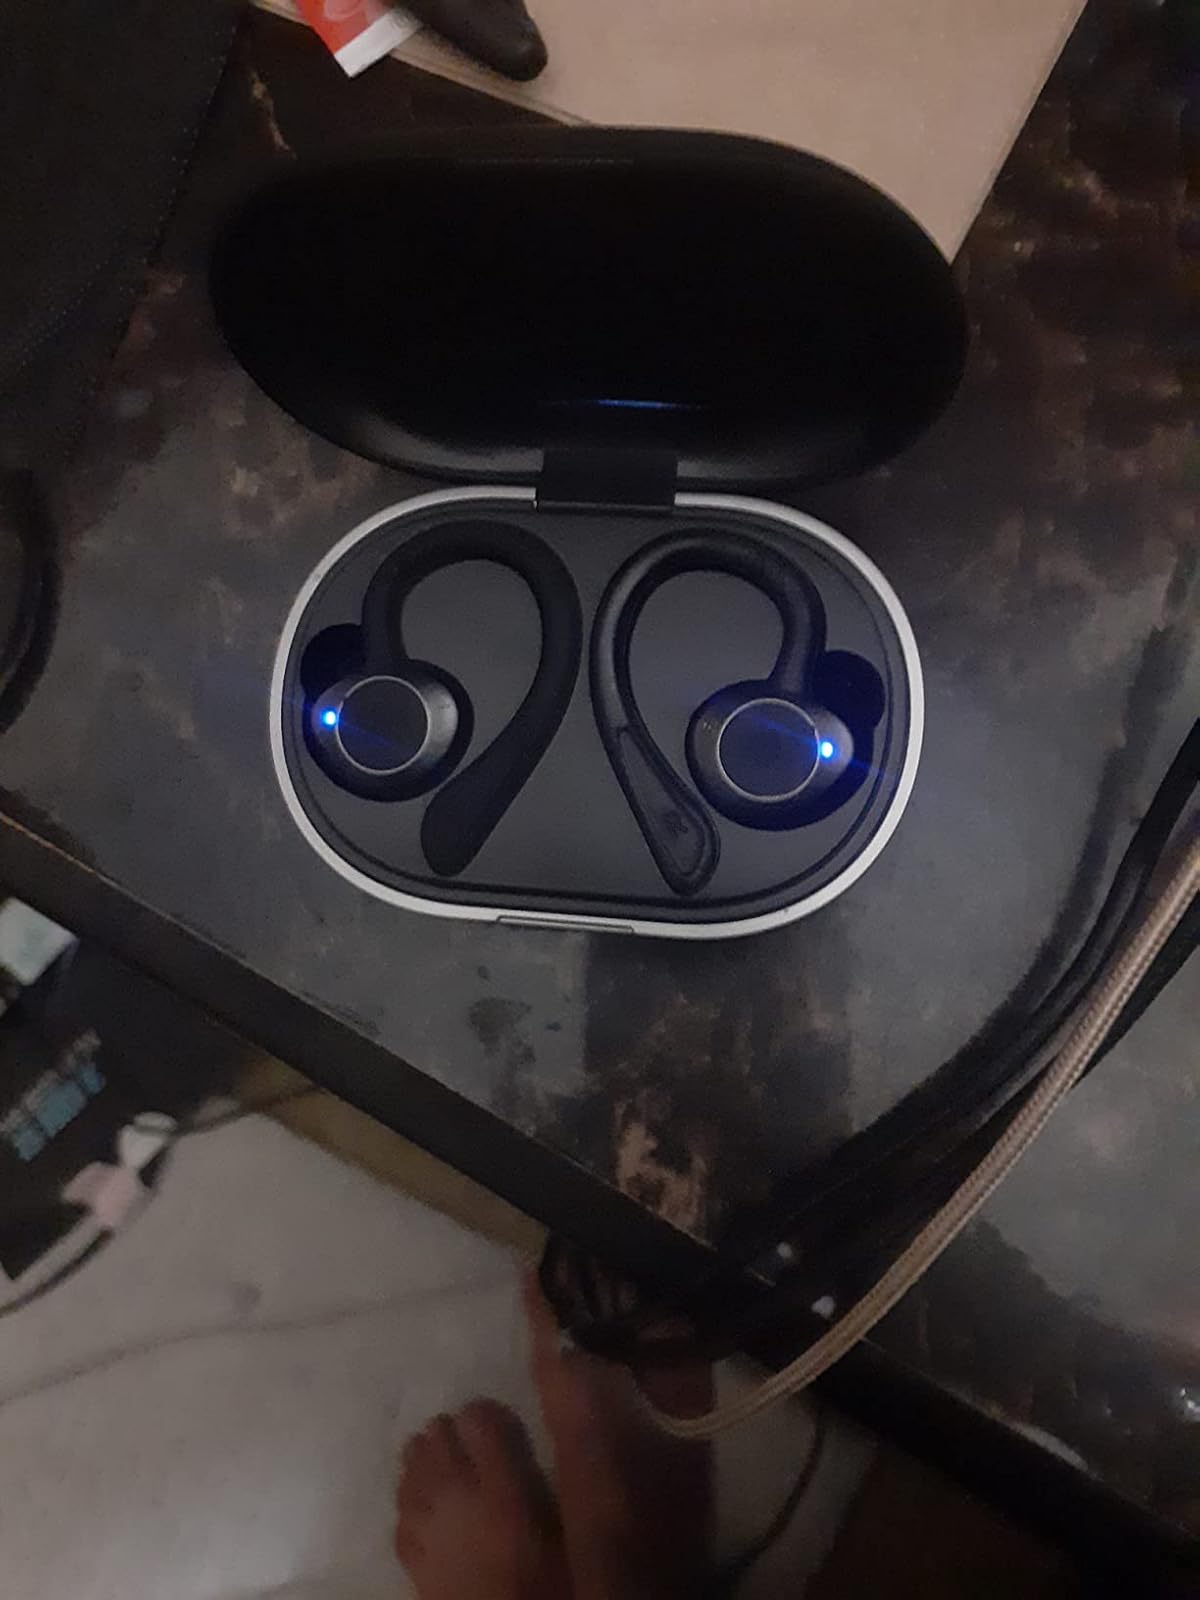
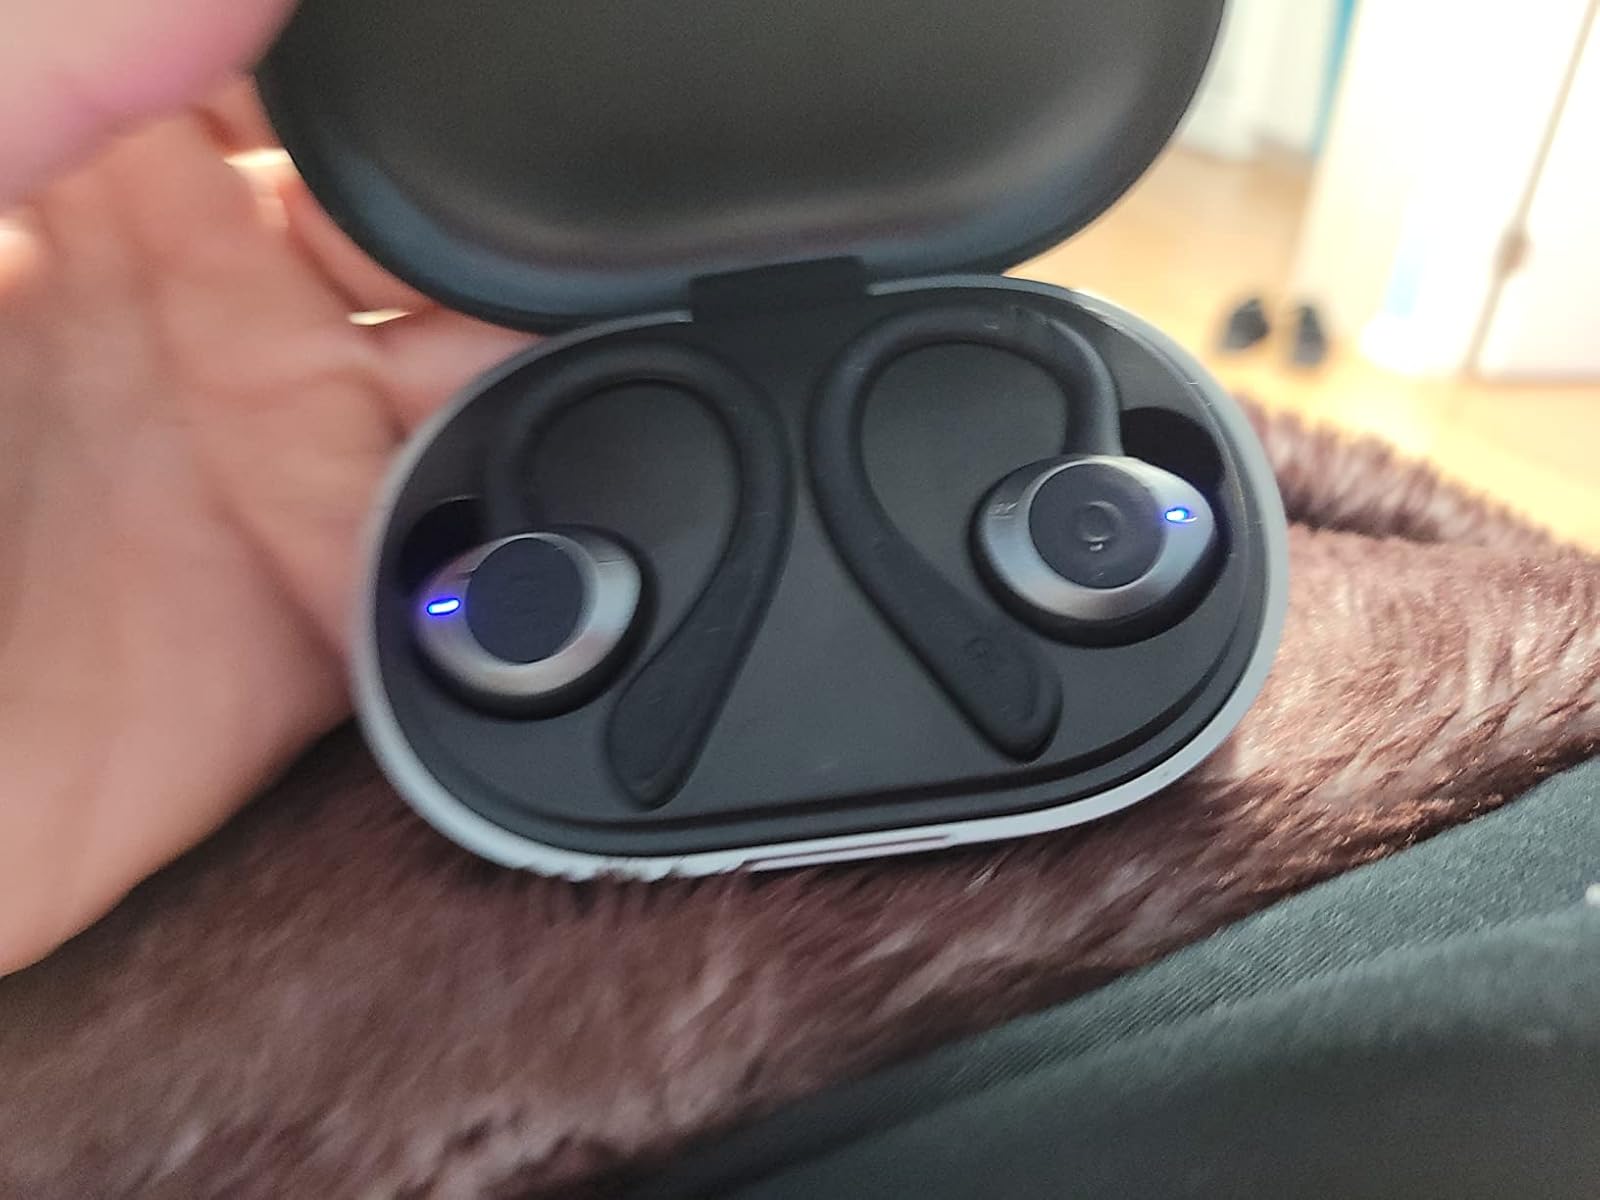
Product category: earbuds
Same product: yes